Church of St Thomas, Thurstonland

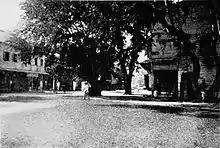
Kudat where Parry was a missionary to the Chinese

His father was John George Hounsfield (born 1844), a steel agent born in Tinsley, and his mother was Catherine Phoebe Harrison (born 1851). Norman Gearey Hounsfield (1883–1955) was born in Rotherham. By the age of 7 in 1891 he was living with his aunt Eleanor Geary at Watford, and by age 17 in 1901 he was still living in Watford, with his brother Francis Hounsfield. By age 27 in 1911 he was a clerk in holy orders, still living in Watford, but now with his widowed mother Catherine Hounsfield (born 1851). He married Edith Margaret Denholm (1888–1952) in Durham in 1913. She was born in Duns, Berwickshire, the eldest daughter of Scottish medical practitioner James Denholm (1859–1910. Before marriage she was a classical mistress in a secondary school. She died in Durham, leaving £8041 net. Their son Lieutenant Kenneth Denholm Hounsfield, aged 23 years, was killed in action in September 1944 during World War II.